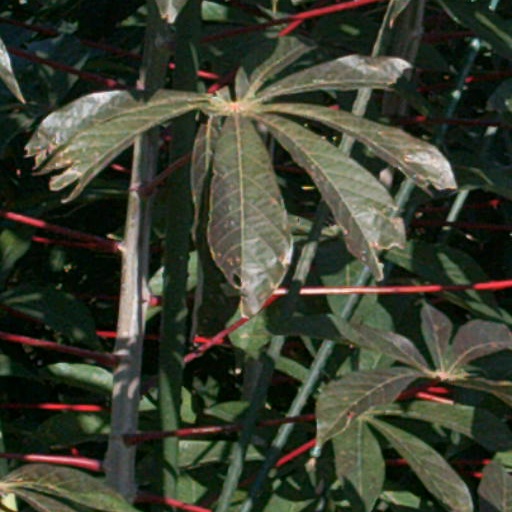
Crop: cassava